Herrmann & Kleine

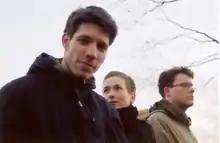
Herrmann (right) & Kleine (left)

Herrmann & Kleine was an electronic pop ("plinkerpop") duo that formed circa 1997 and featured DJ Christian Kleine and City Centre Offices label manager Thaddeus Herrmann.